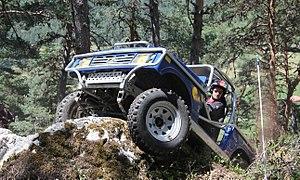
Trial de Caille 2012 § Cyril Guidarini &amp
Le Trial 4x4 & Buggy ufolep est un sport mécanique.